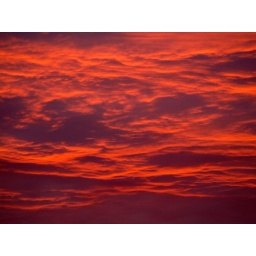
The intensity of the sky immediately above the sun was remarkable...it glowed like a river of fire...